B.P.R.D. Hell on Earth: New World

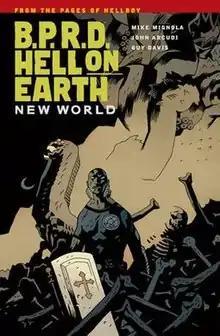
Trade Paperback Cover

B.P.R.D. Hell on Earth: New World is the first trade paperback collection in the "Hell on Earth" cycle of the "B.P.R.D." series.